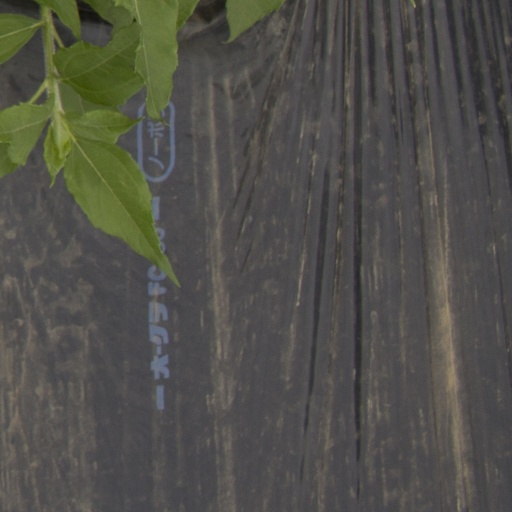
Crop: Jerusalem artichoke